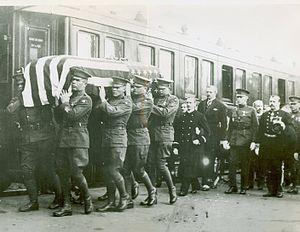
Les États-Unis sont impliqués dans la Première Guerre mondiale avant leur entrée en guerre. Lors du vote de la déclaration de guerre officielle, le 6 avril 1917, par le Congrès des États-Unis aux côtés — mais non au sein — de la Triple-Entente, ceux-ci sont déjà engagés aux côtés des démocraties et de nombreux citoyens américains combattent comme volontaires dans les forces alliées.
L'United States Army souvent abrégée en U.S. Army est l’armée de terre des États-Unis. Elle est l'une des six branches des Forces armées des États-Unis.